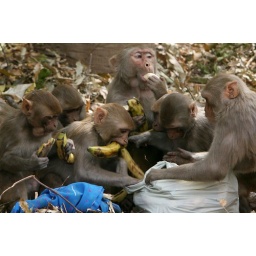
APRIL 4, 2008 - New Delhi: A banana party for these monkeys in New Delhi .